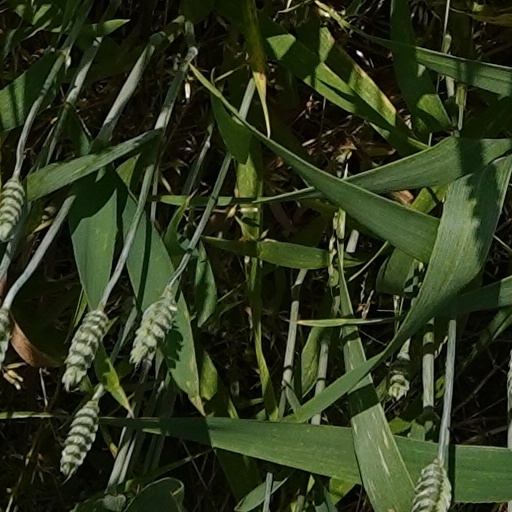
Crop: wheat